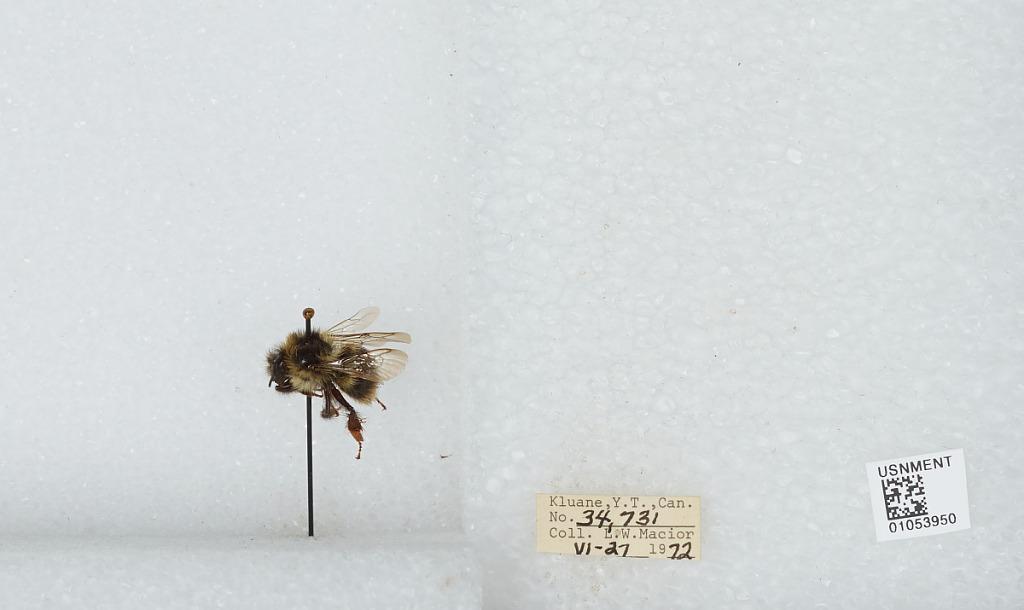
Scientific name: Bombus bifarius nearcticus
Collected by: L. Macior
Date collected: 1972-6-27
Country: Canada
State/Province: Yukon Territory
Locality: Kluane
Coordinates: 60.75, -139.5